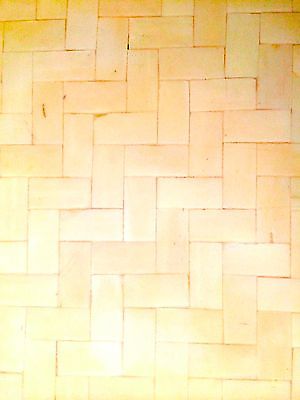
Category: table